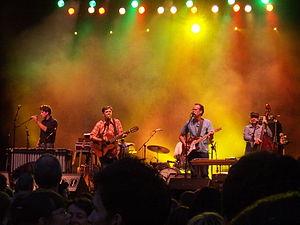
Calexico est un groupe de rock indépendant américain, originaire de Tucson, en Arizona. Il oscille entre mariachis et musique planante originaire de l'Arizona, ainsi que l'alternative country. Joey Burns et John Convertino sont les deux membres fondateurs du groupe ; ils jouent ensemble pour la première fois à Los Angeles dans le groupe Giant Sand. L'origine du nom du groupe vient de la ville de Calexico, une ville située en Californie du Sud bordant la frontière mexicaine.